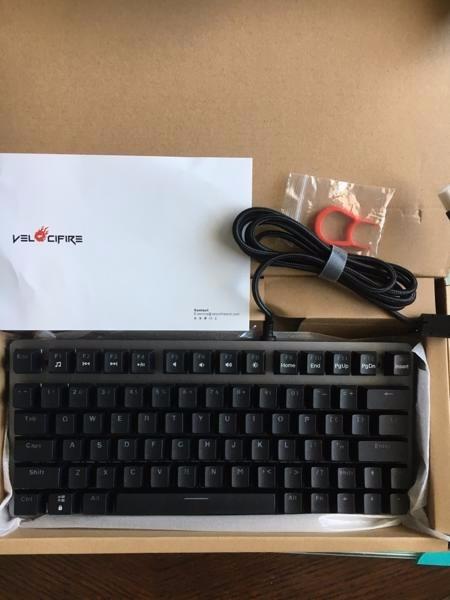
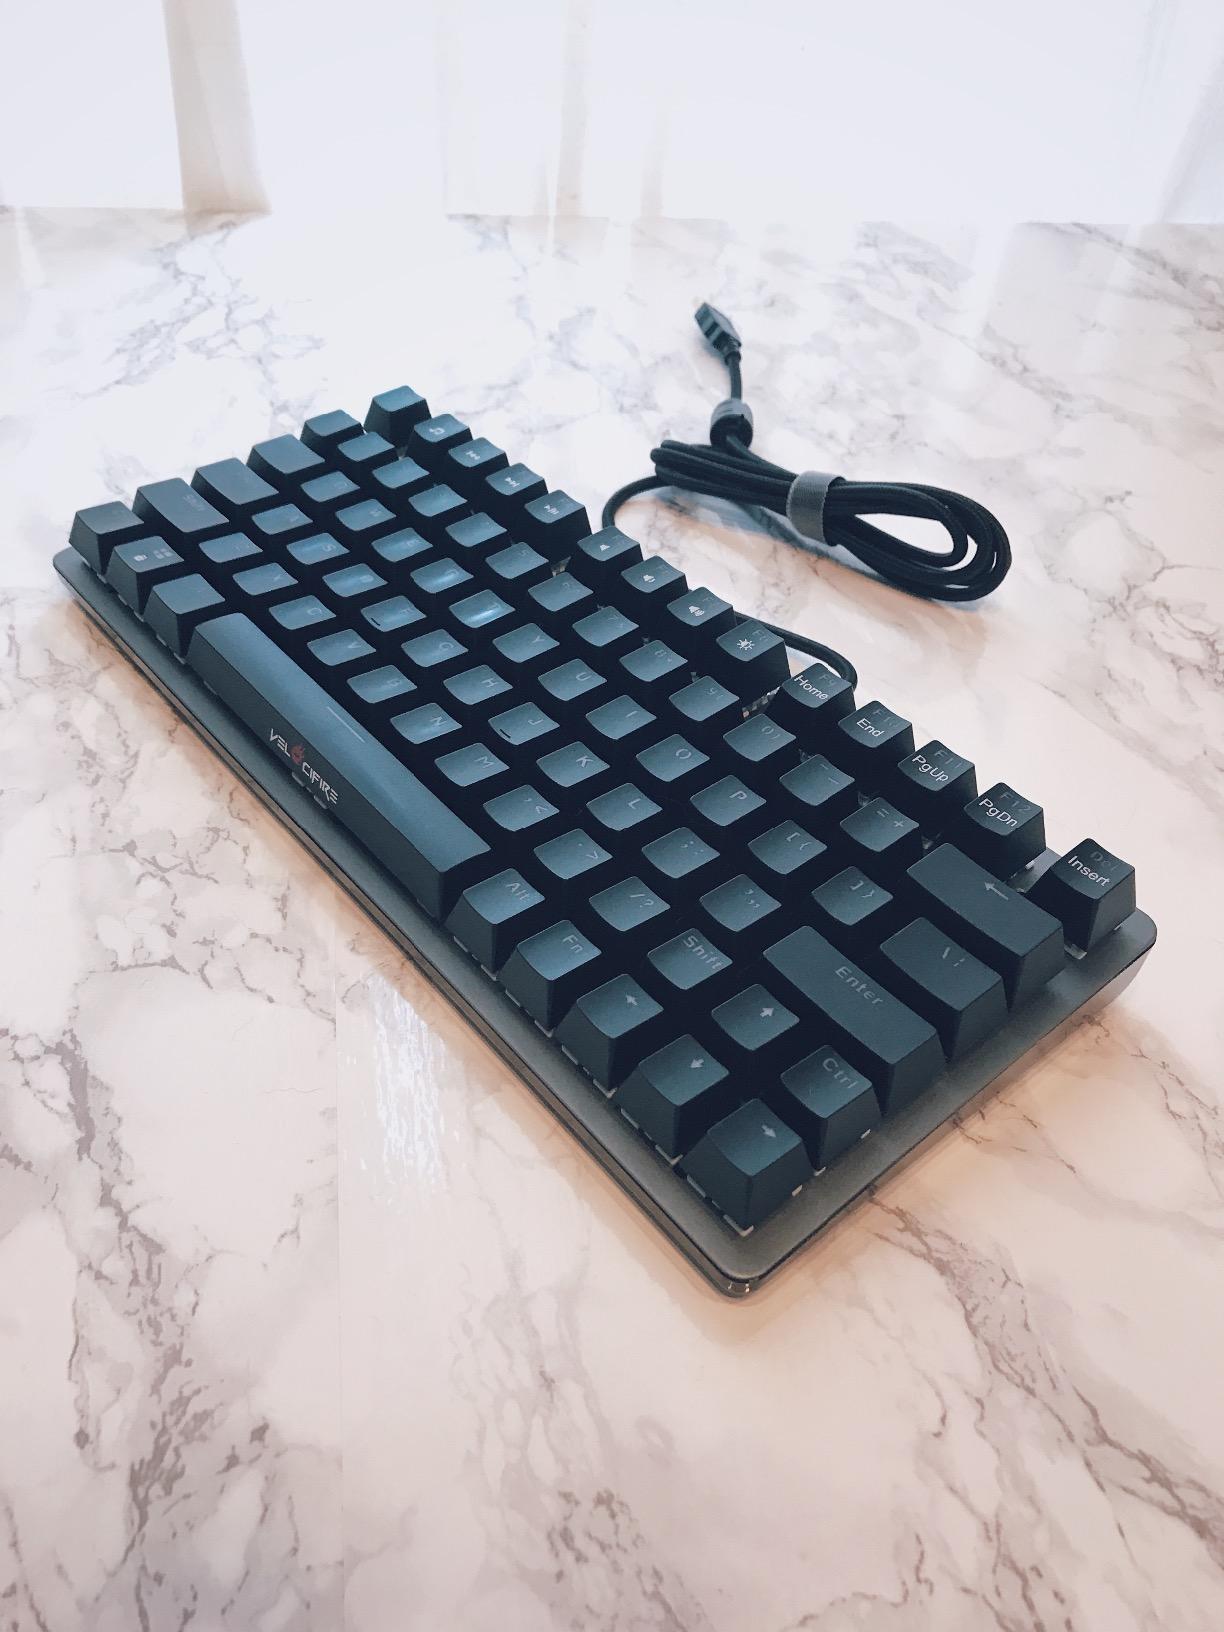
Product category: keyboard
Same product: yes